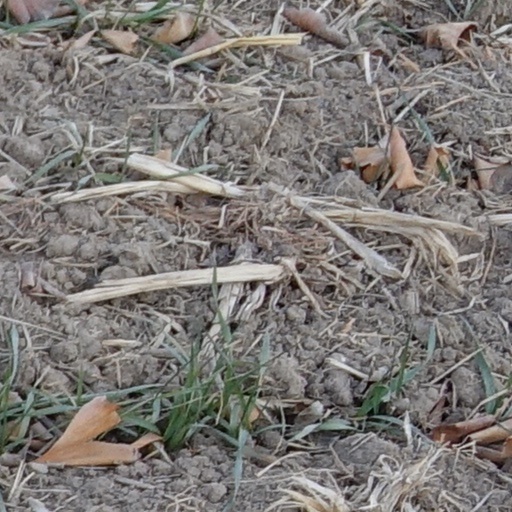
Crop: wheat